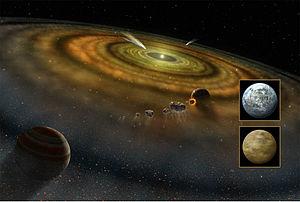
L'hypothèse de la nébuleuse solaire est le modèle le plus communément accepté pour expliquer la formation et l'évolution du Système solaire. L'hypothèse suggère que le Système solaire s'est formé à partir de matière provenant d'une nébuleuse. Cette théorie a été développée par Emmanuel Kant et a été publiée dans son texte intitulé Universal Natural History and Theory of Heaven.
Une exocomète ou comète extrasolaire est une comète en orbite autour d'une étoile et située en dehors de notre Système solaire.
Beta Pictoris est la deuxième étoile la plus brillante de la constellation du Peintre. Elle est située à 63,4 années-lumière de notre Système solaire et est 1,75 fois plus massive et 8,7 plus lumineuse que notre Soleil. Le système Beta Pictoris est très jeune, âgé seulement de 8 à 20 millions d'années bien qu'il soit déjà dans la séquence principale de son évolution stellaire. Beta Pictoris est l'étoile principale du groupe mouvant de Beta Pictoris, une association stellaire de jeunes étoiles ayant le même âge et partageant un même mouvement à travers l'espace.